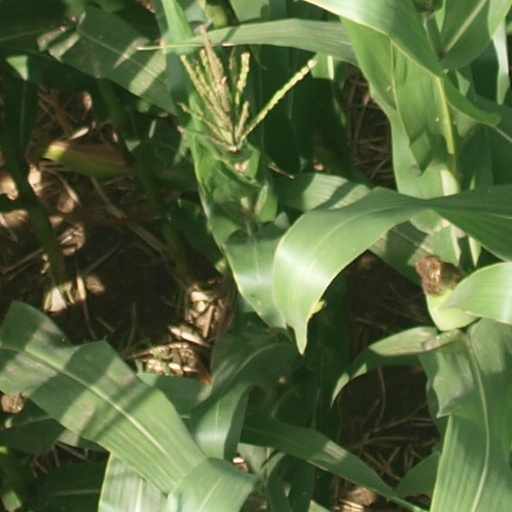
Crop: maize; corn